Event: Nepal Earthquake
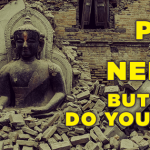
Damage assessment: damage